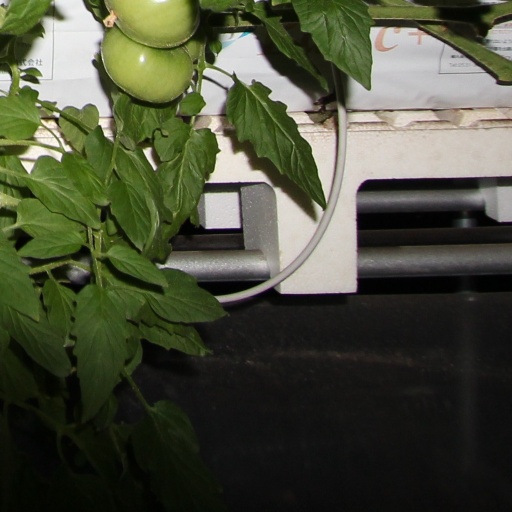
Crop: tomato